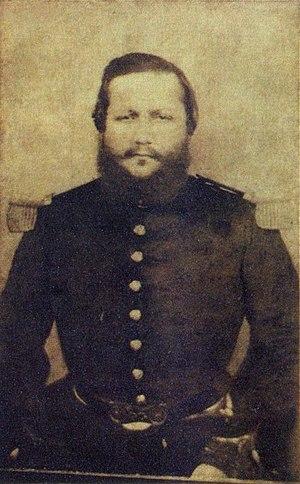
Francisco Solano López, né à Asuncion, le 24 juillet 1827 et mort à Cerro Corá, le 1ᵉʳ mars 1870, est un homme d'État qui fut Maréchal et chef suprême héréditaire du Paraguay de 1862 à 1870.